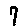
Label: 7